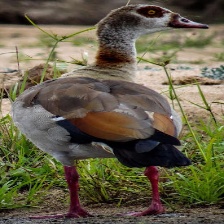
Species: EGYPTIAN GOOSE
Scientific name: ALOPOCHEN AEGYPTIACA
ImageNet parent category: goose